Robert Perry (yacht designer)

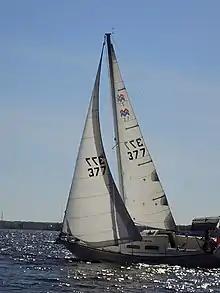
Mirage 27 designed by Perry

In 1970, Jay Benford gave Perry his first job as a yacht designer. Benford was promoting ferro-cement boats in Seattle. Soon, Perry had his first published design, a 47-foot ketch in National Fisherman. Boatbuilder John Edwards who would found Hans Christian Yachts sent a letter to Perry in response to the 47-foot ketch. Eventually, this relationship would lead to Perry's first design, the CT 54, a clipper-bowed ketch. Ted Brewer consulted and helped Perry with the design. Ta Chaio Brothers, a Taiwanese yard built the CT 54 and the larger CT 65.